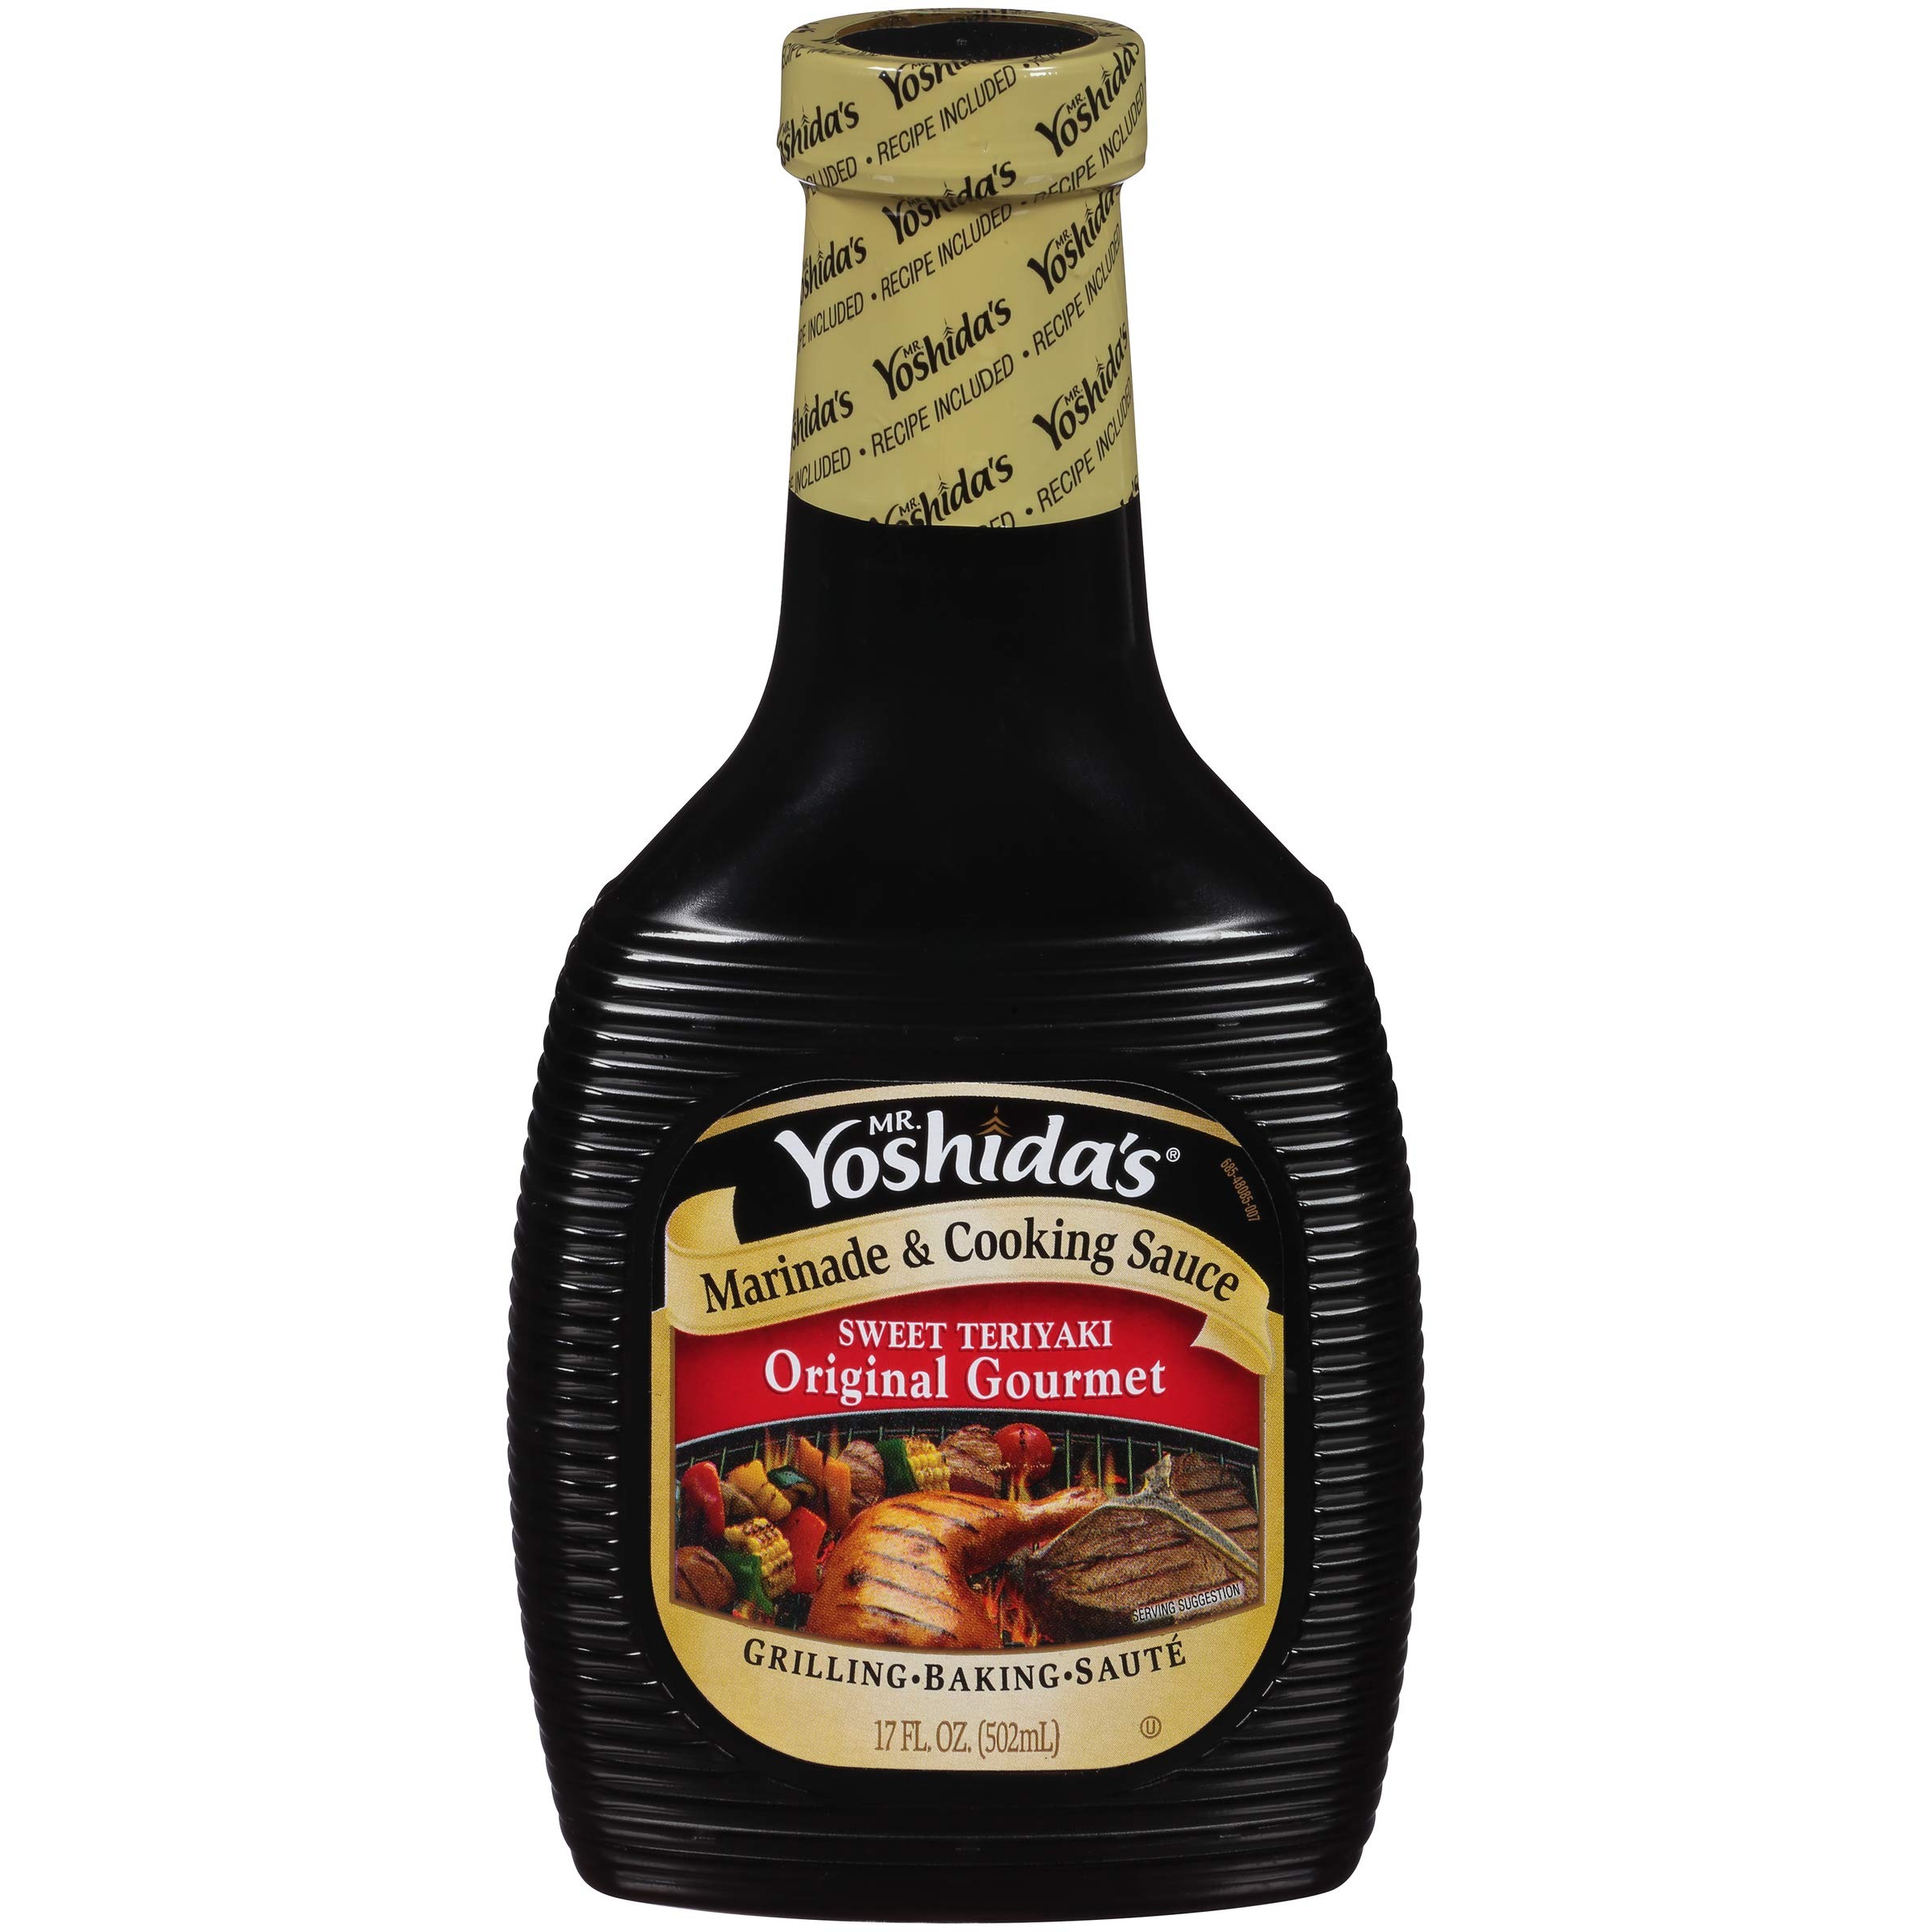
Item Name: YOSH ORIG GOURM SWT TERIYAKI 1217FL
Product Description: Sweet Teriyaki Gourmet
Value: 17.0
Unit: Ounce

Price: 1.71